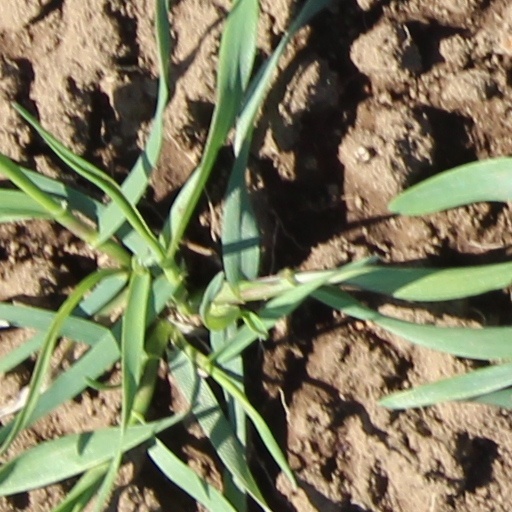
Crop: wheat